Rhyl

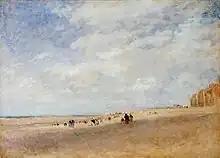
David Cox, "Rhyl Sands" (c.1854), depicting the Rhyl seafront

Also notable is the Grade II listed Foryd Harbour Bridge, a blue bridge with distinctive bowstring girders built in 1932. Situated over the River Clwyd, it links Rhyl with Kinmel Bay.